Perry Barr railway station

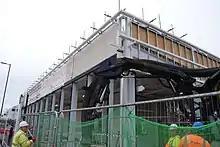
The part-complete new station building, 8 November 2021

In 2019, the West Midlands Rail Executive and Transport for West Midlands put forward proposals to redevelop Perry Barr station, along with a new bus interchange, in time for the Birmingham 2022 Commonwealth Games. Proposed designs were revealed in September 2020. Further revisions were proposed in December. The designs were approved and the station was closed on 10 May 2021 for redevelopment, with the station reopened on 29 May 2022. The new building has a bronze-coloured frieze depicting athletes. Retail units were not included.